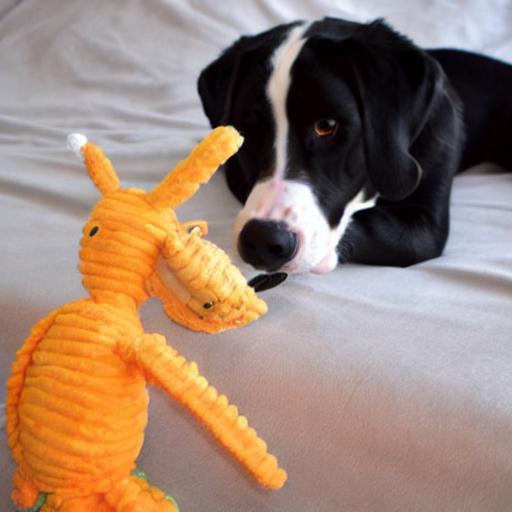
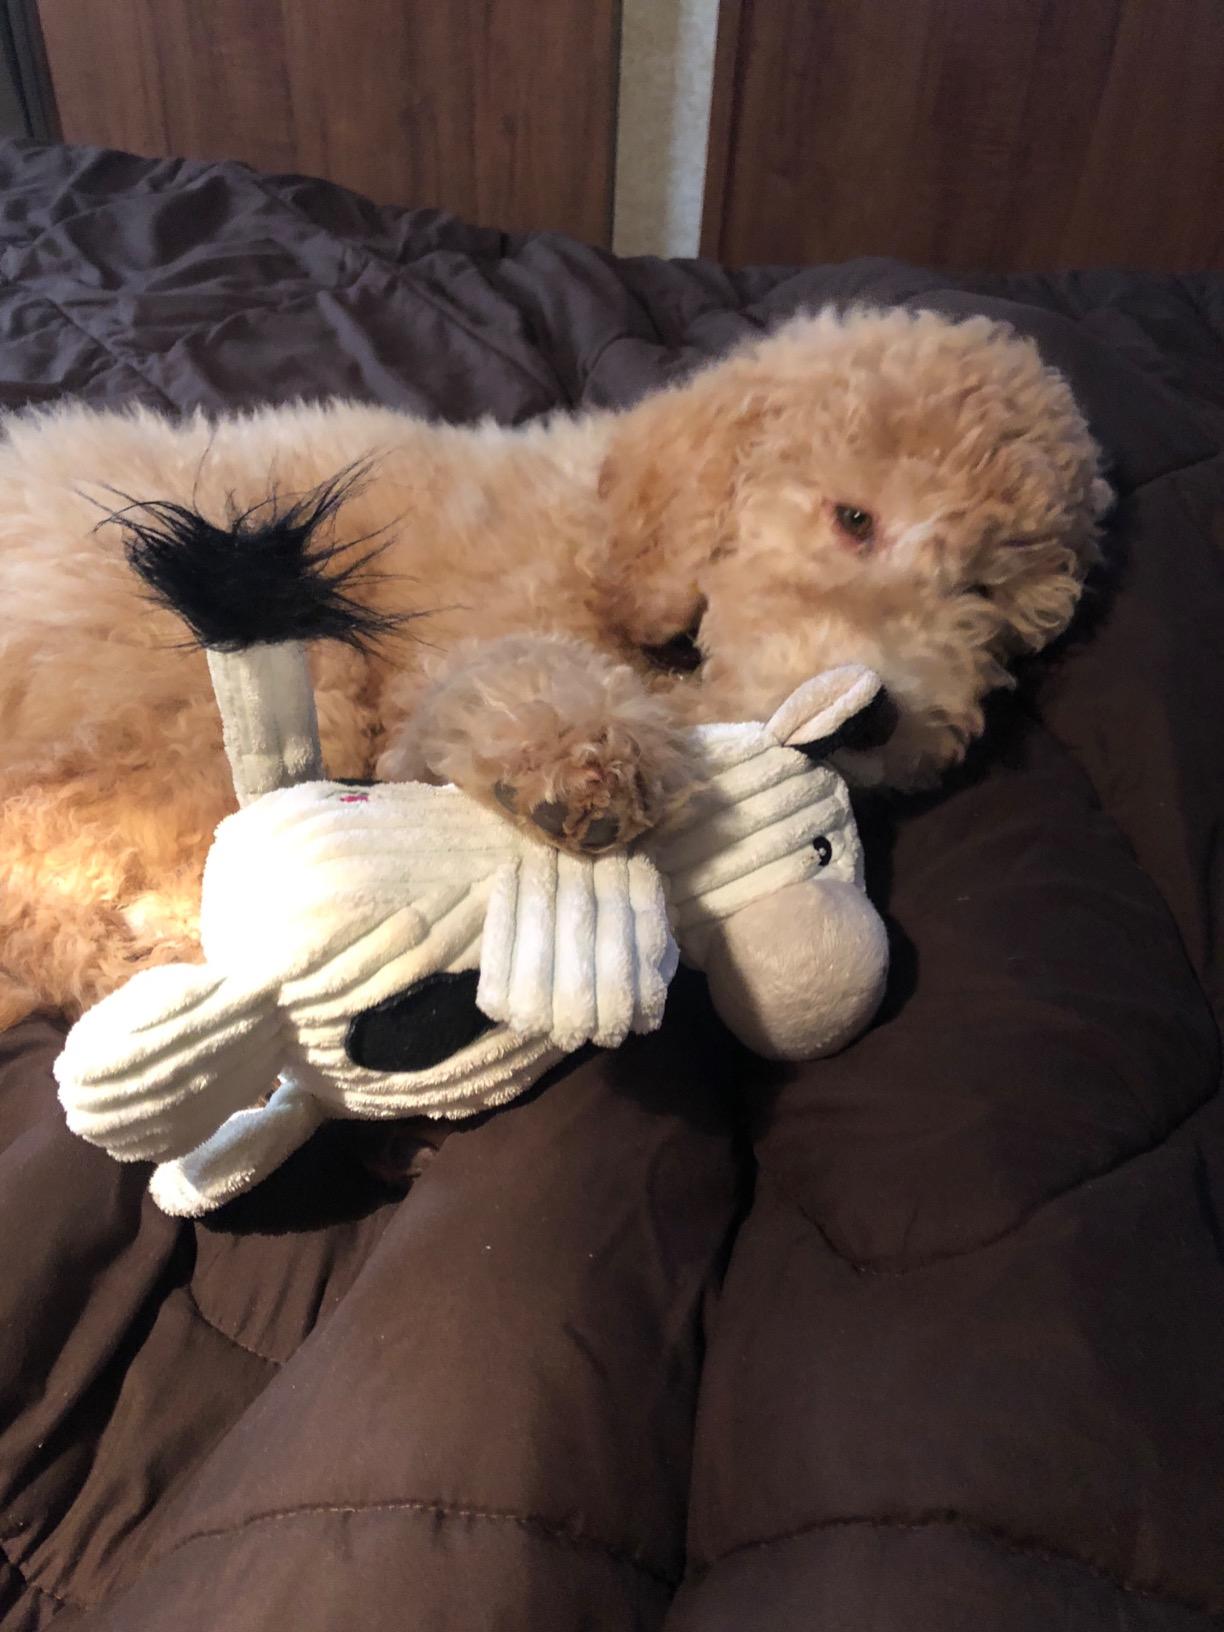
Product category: items_toy
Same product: no